Selling Blue Elephants

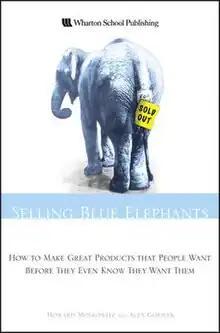
Selling Blue Elephants: How to Make Great Products That People Want Before They Even Know They Want Them

Selling Blue Elephants: How to Make Great Products That People Want Before They Even Know They Want Them is a book written by Howard Moskowitz and Alex Gofman (Publisher: Wharton School Publishing 2007).